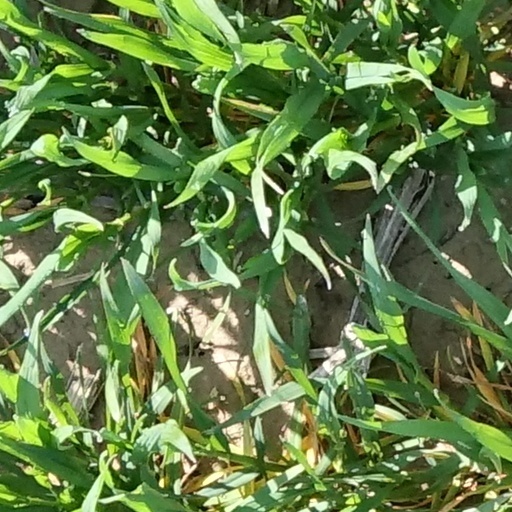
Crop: wheat